John Berry Haycraft

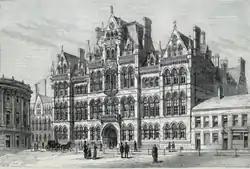
Mason College, now the University of Birmingham

John Haycraft was born in Lewes, East Sussex, England, in 1857, the son of actuary John Berry Haycraft. His younger brother was Sir Thomas Haycraft, a judge in the British Colonial Service.